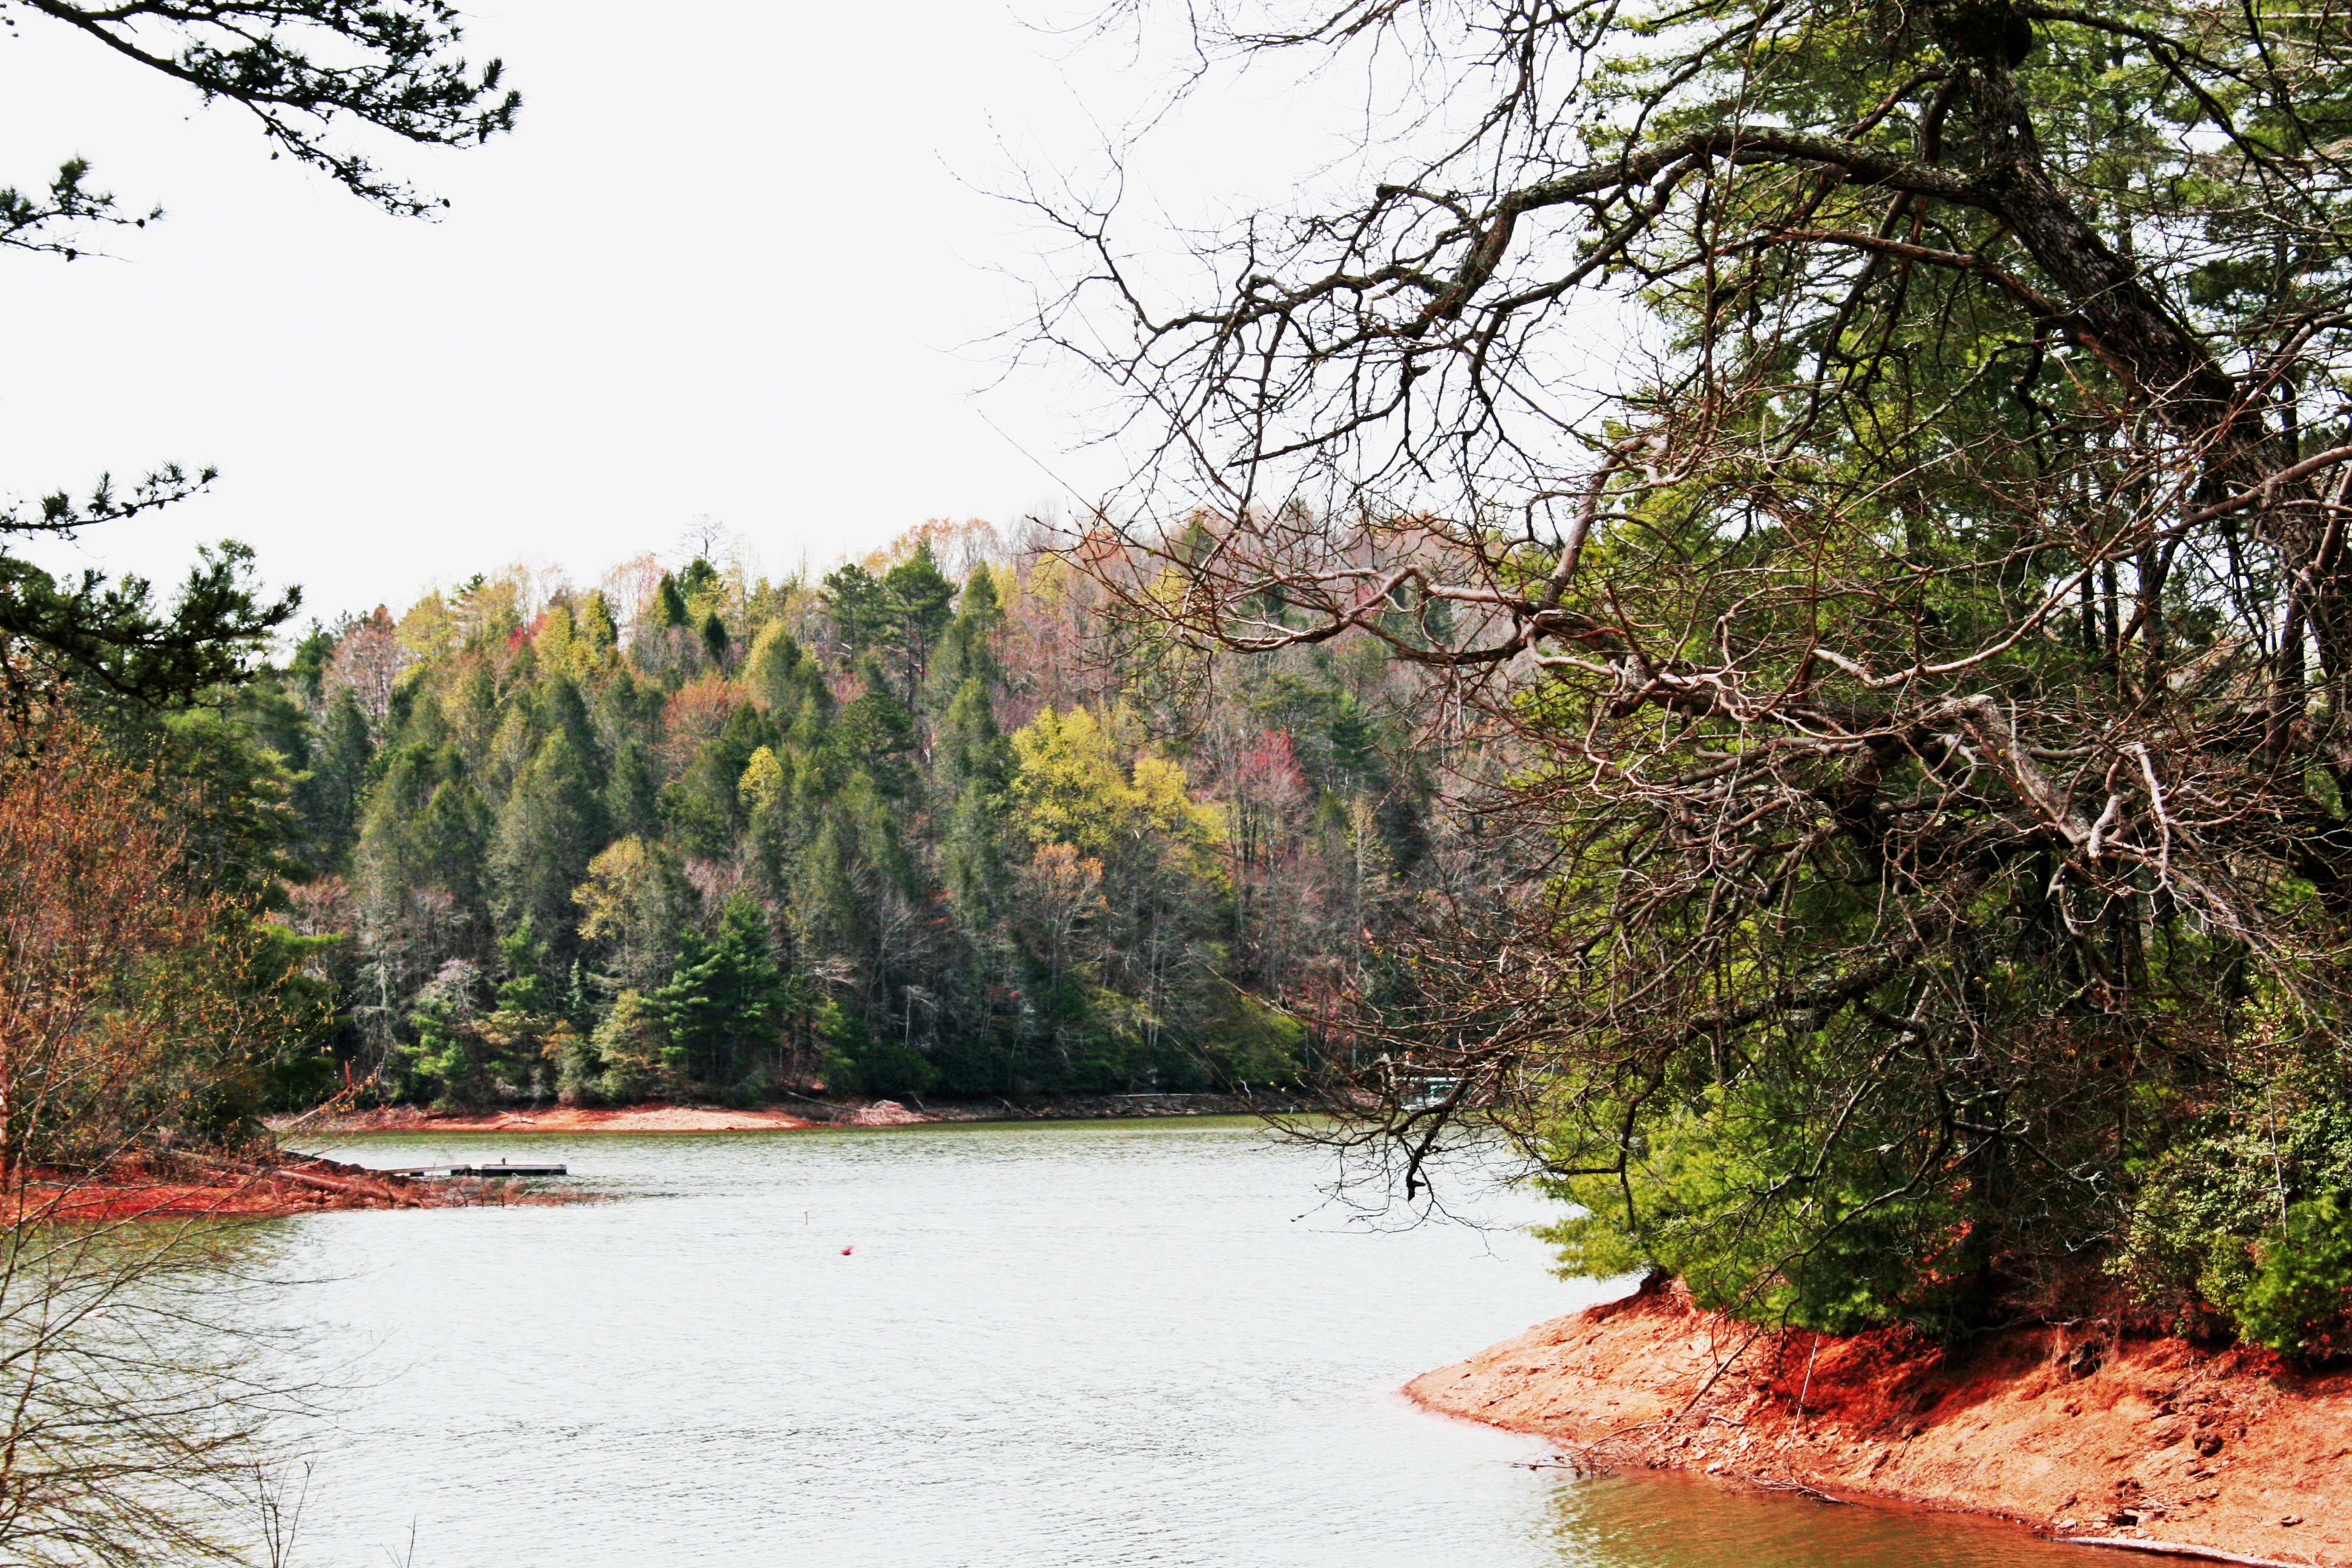
tree, water, mountain, lake, river, summer, swim, scenic, autumn, waterway, body of water, scene, habitat, woody plant, bayou